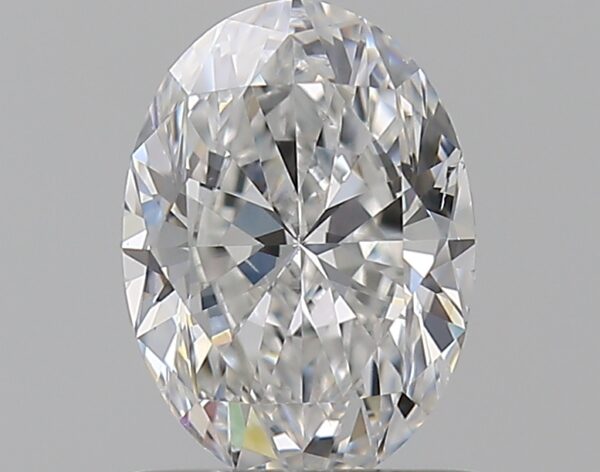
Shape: oval
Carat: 0.8
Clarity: SI1
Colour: E
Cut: EX
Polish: EX
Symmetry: EX
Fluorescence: M
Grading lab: GIA
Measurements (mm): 7.07 x 5.12 x 3.22